Cecil County Circuit Courthouse

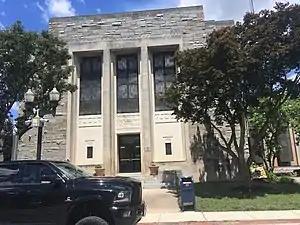

The Cecil County Circuit Courthouse is located in Elkton, Maryland. The courthouse houses the chambers and courtrooms for the 4 judges of the Circuit Court for Cecil County, as well as the clerk's offices, jurors' assembly room, the law library and masters' offices. On Friday, January 3, 2014 Judge Brenda Sexton was sworn in as Cecil County's 4th Circuit Court Judge. She is filling a seat newly created by the Maryland legislature.